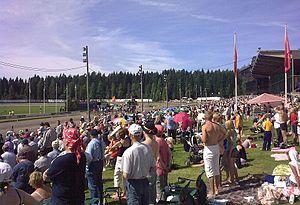
Le Prix Saint-Michel est une course hippique de trot attelé se déroulant au mois de juillet sur l'hippodrome de Mikkeli, en Finlande.